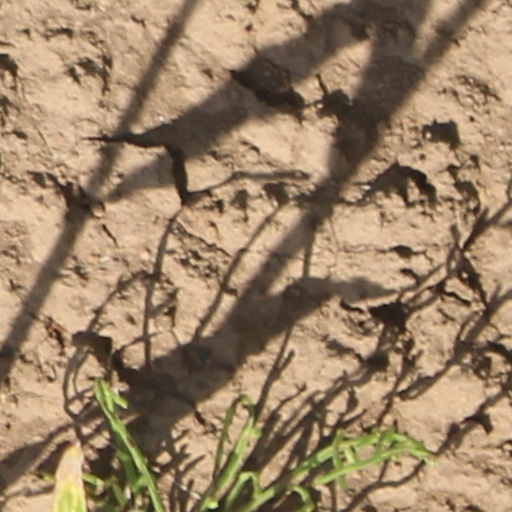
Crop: wheat